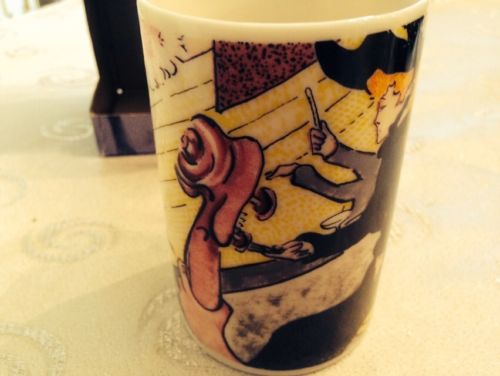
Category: mug